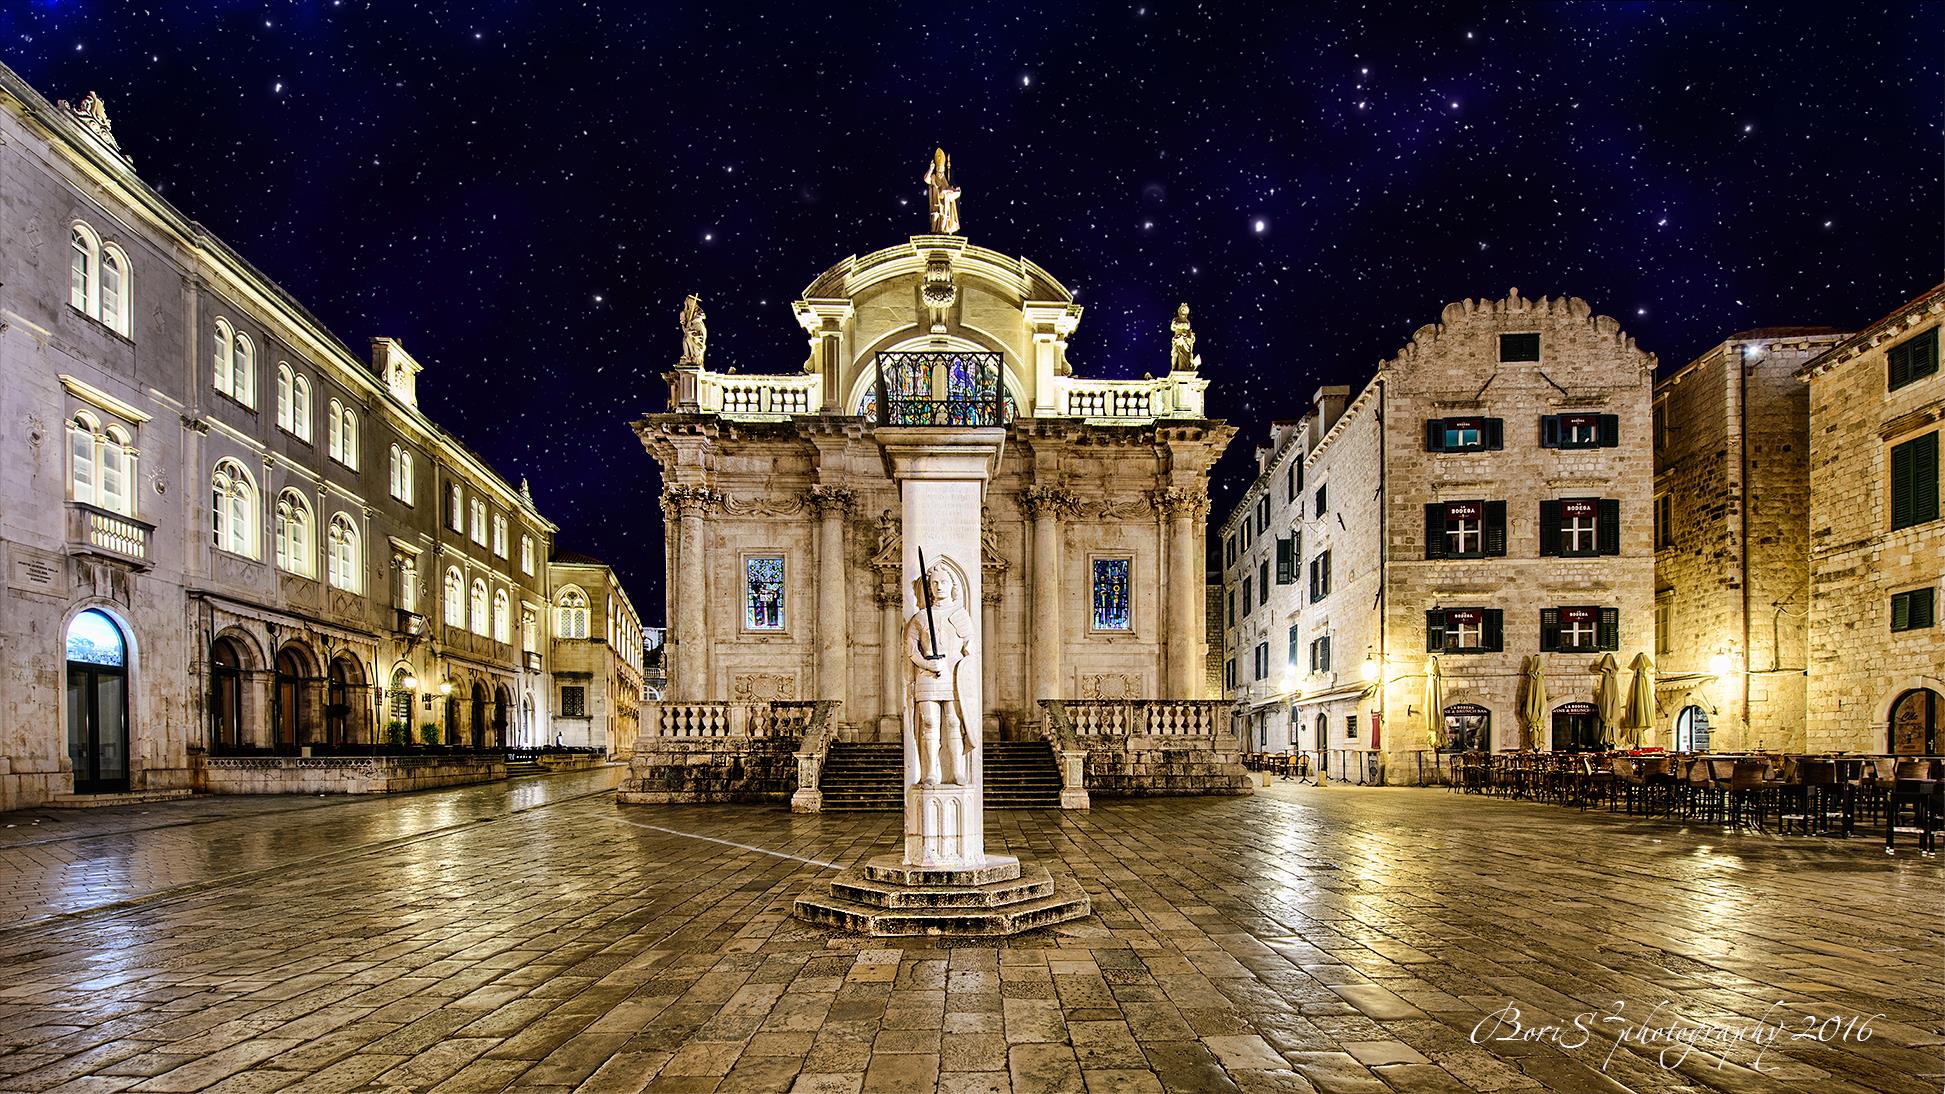
dubrovnik, croatia, Stradun, Church of Saint Vlach, sky, light, building, water, window, public space, facade, city, metropolitan area, waterway, metropolis, symmetry, midnight, arch, reflection, medieval architecture, font, classical architecture, road surface, evening, street, mixed use, night, town square, cobblestone, tourism, column, historic site, history, tourist attraction, arcade, water feature, square, winter, art, byzantine architecture, flooring, fountain, darkness, panorama, outdoor structure, estate, plaza, ancient rome, palace